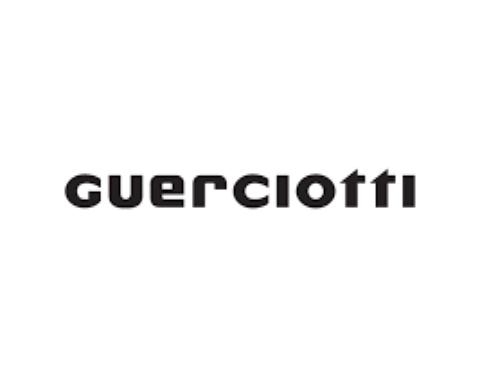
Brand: guerciotti
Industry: Transportation